Stoney (lunar crater)

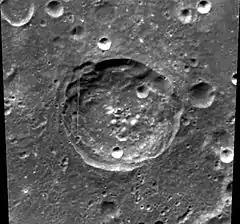
Clementine mosaic

Stoney is an impact crater on the Moon, located in the southern part of its far side, approximately 47.5 kilometers in diameter. In 1970, it was named by IAU's Working Group for Planetary System Nomenclature after Anglo-Irish physicist George Johnstone Stoney (1826–1911). It lies to the southeast of the crater Baldet and to the east of Bhabha.